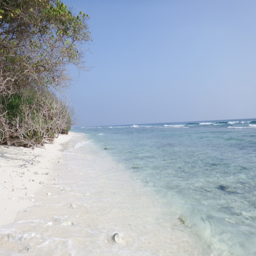
the beach on the other side of the island